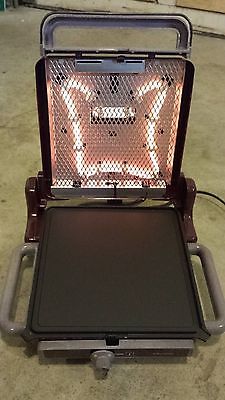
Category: toaster